Joe Biden (The Onion)

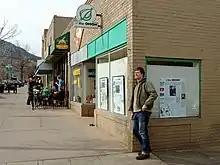
"The Onion"s then-office in Boulder, Colorado, in 2009

Joe Biden is an American retired politician. A member of the Democratic Party, Biden represented Delaware in the U.S. Senate from 1973 to 2009. As the running mate of Barack Obama, Biden was elected vice president of the United States in 2008 and 2012. In his third presidential campaign—following previous efforts in 1988 and 2008—he was elected President of the United States in 2020. He served as the 46th president of the United States from 2021 to 2025.